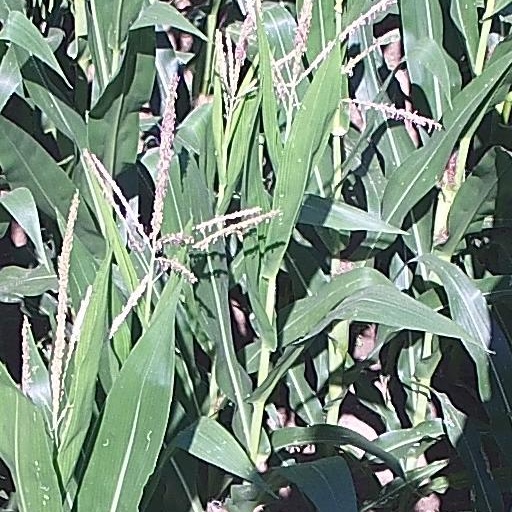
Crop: maize; corn